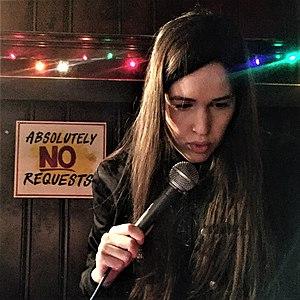
Marie Davidson est une musicienne canadienne originaire de Montréal. Elle a publié des disques en solo. Elle est aussi membre du duo Essaie Pas et a joué dans le groupe Les Momies de Palerme.